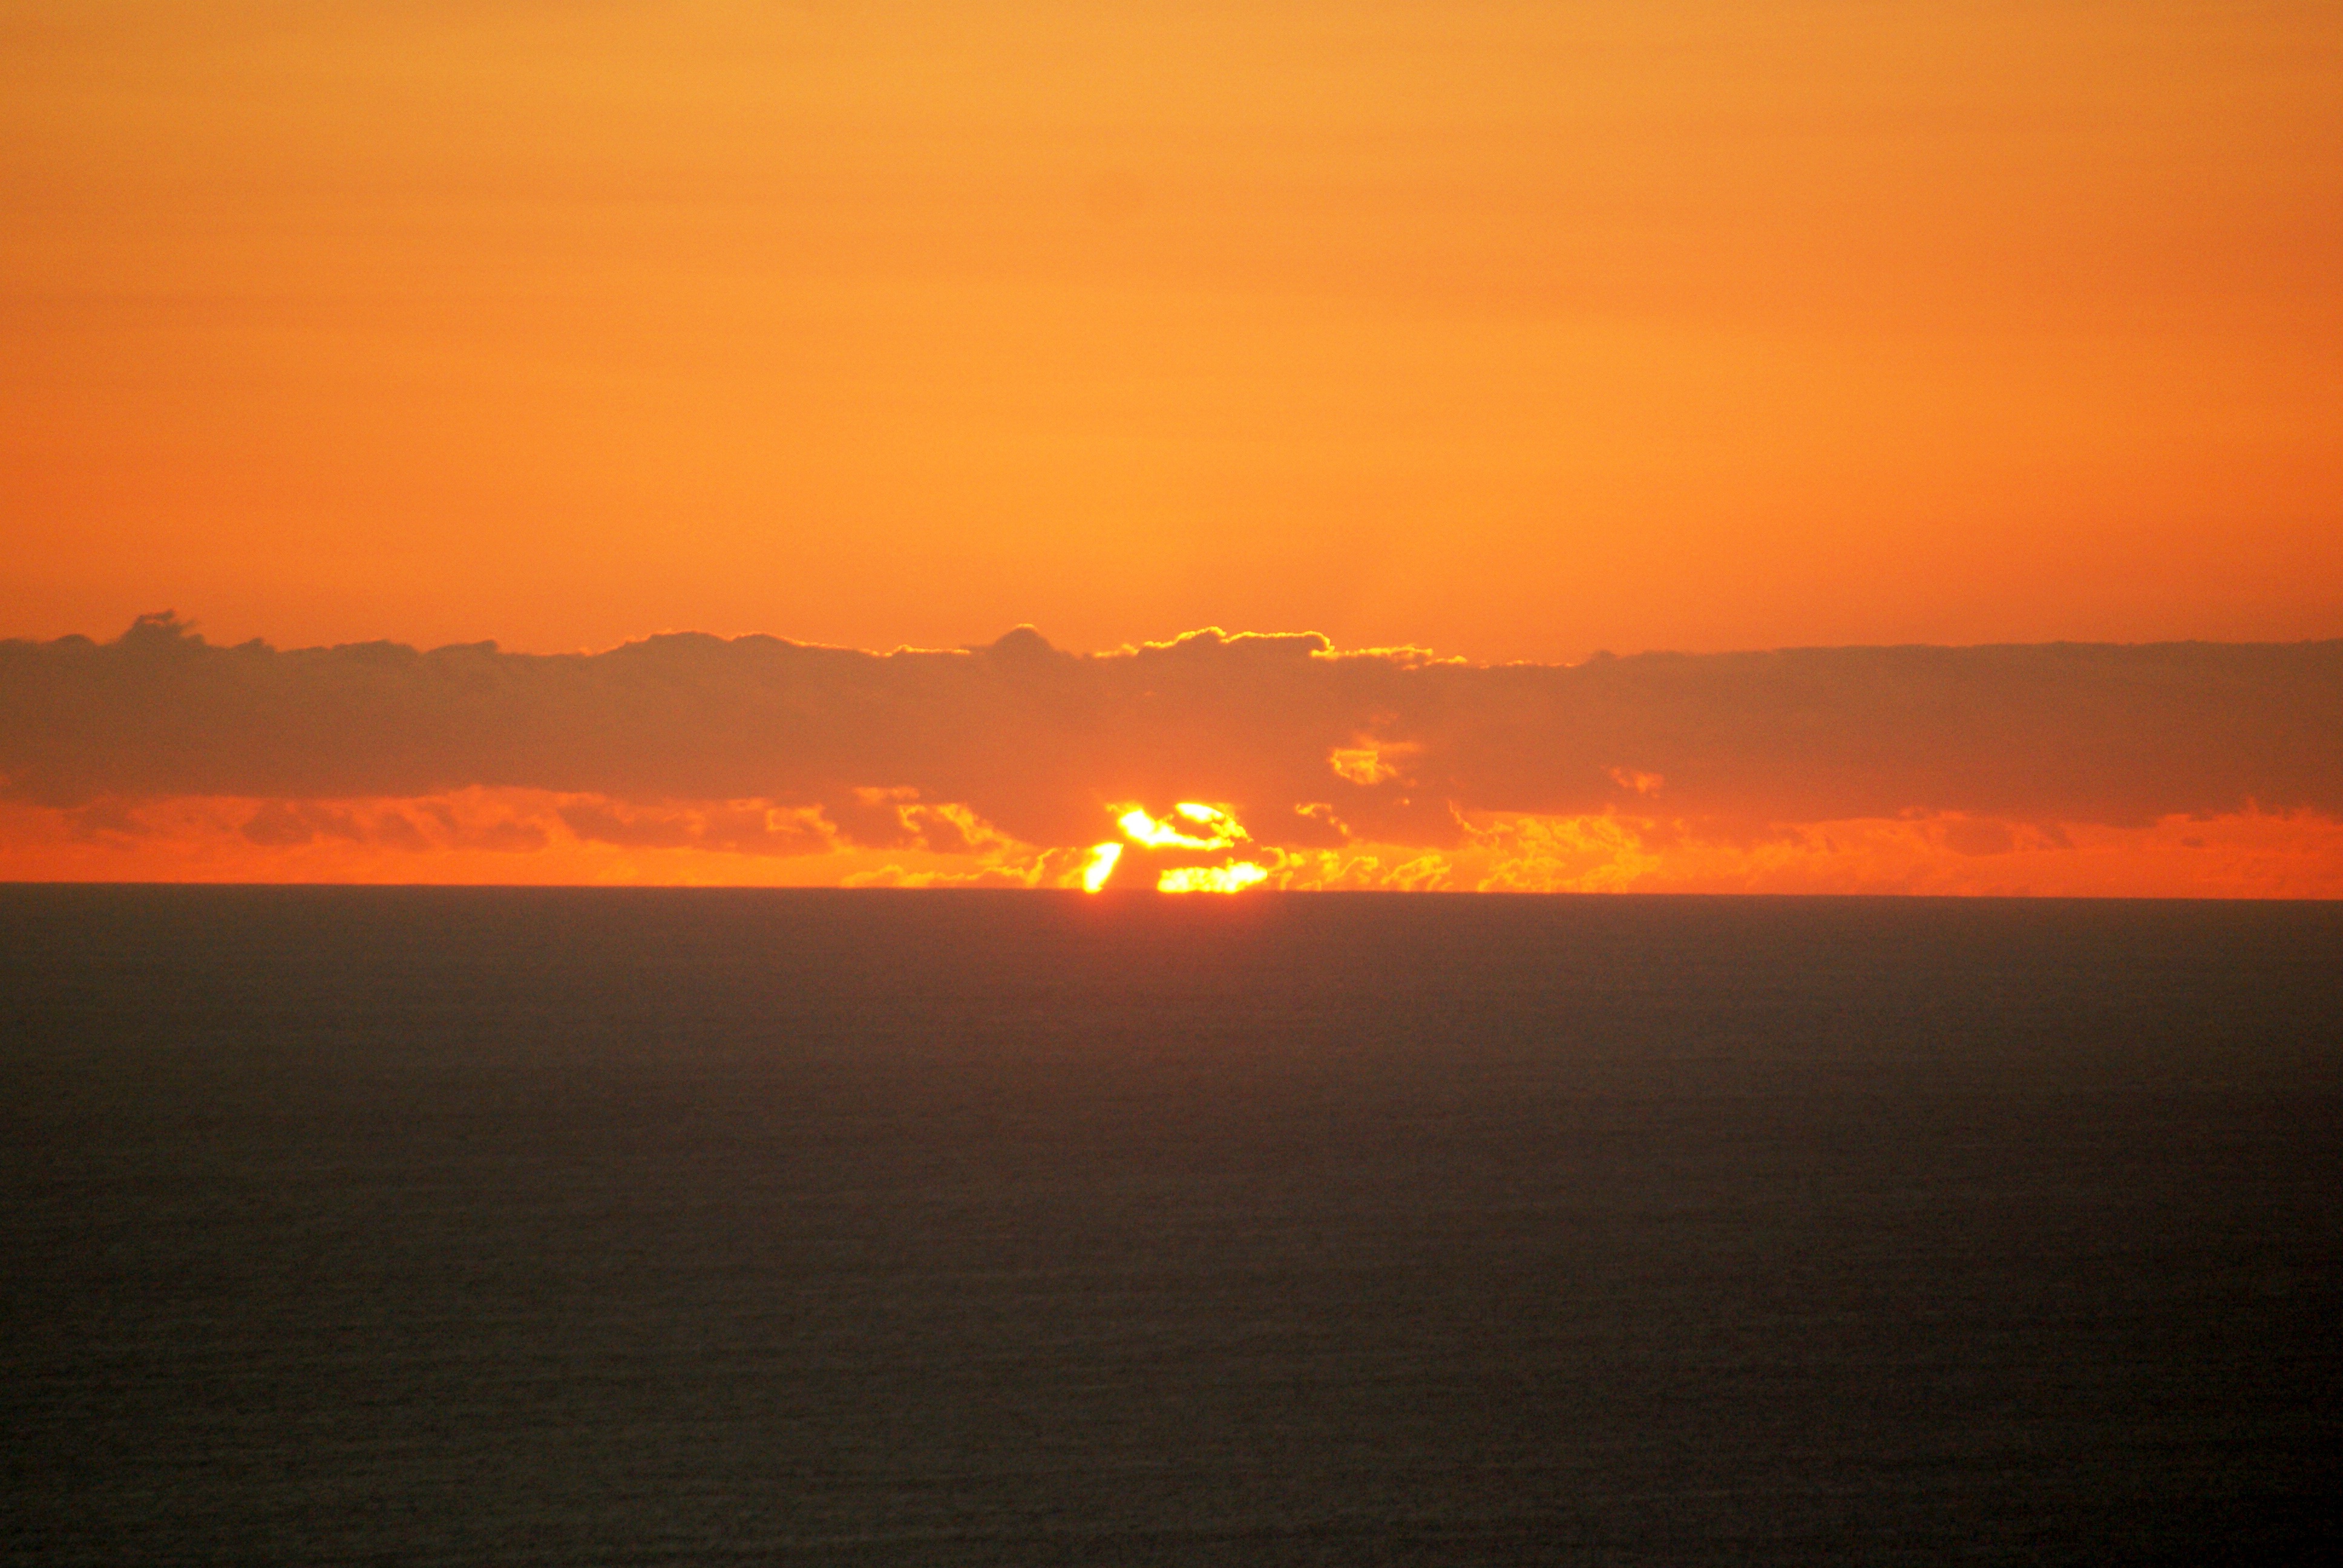
sea, coast, nature, ocean, horizon, light, cloud, sky, sun, sunrise, sunset, morning, dawn, atmosphere, summer, dusk, evening, orange, yellow, side, afterglow, reunion island, inflamed, red sky at morning